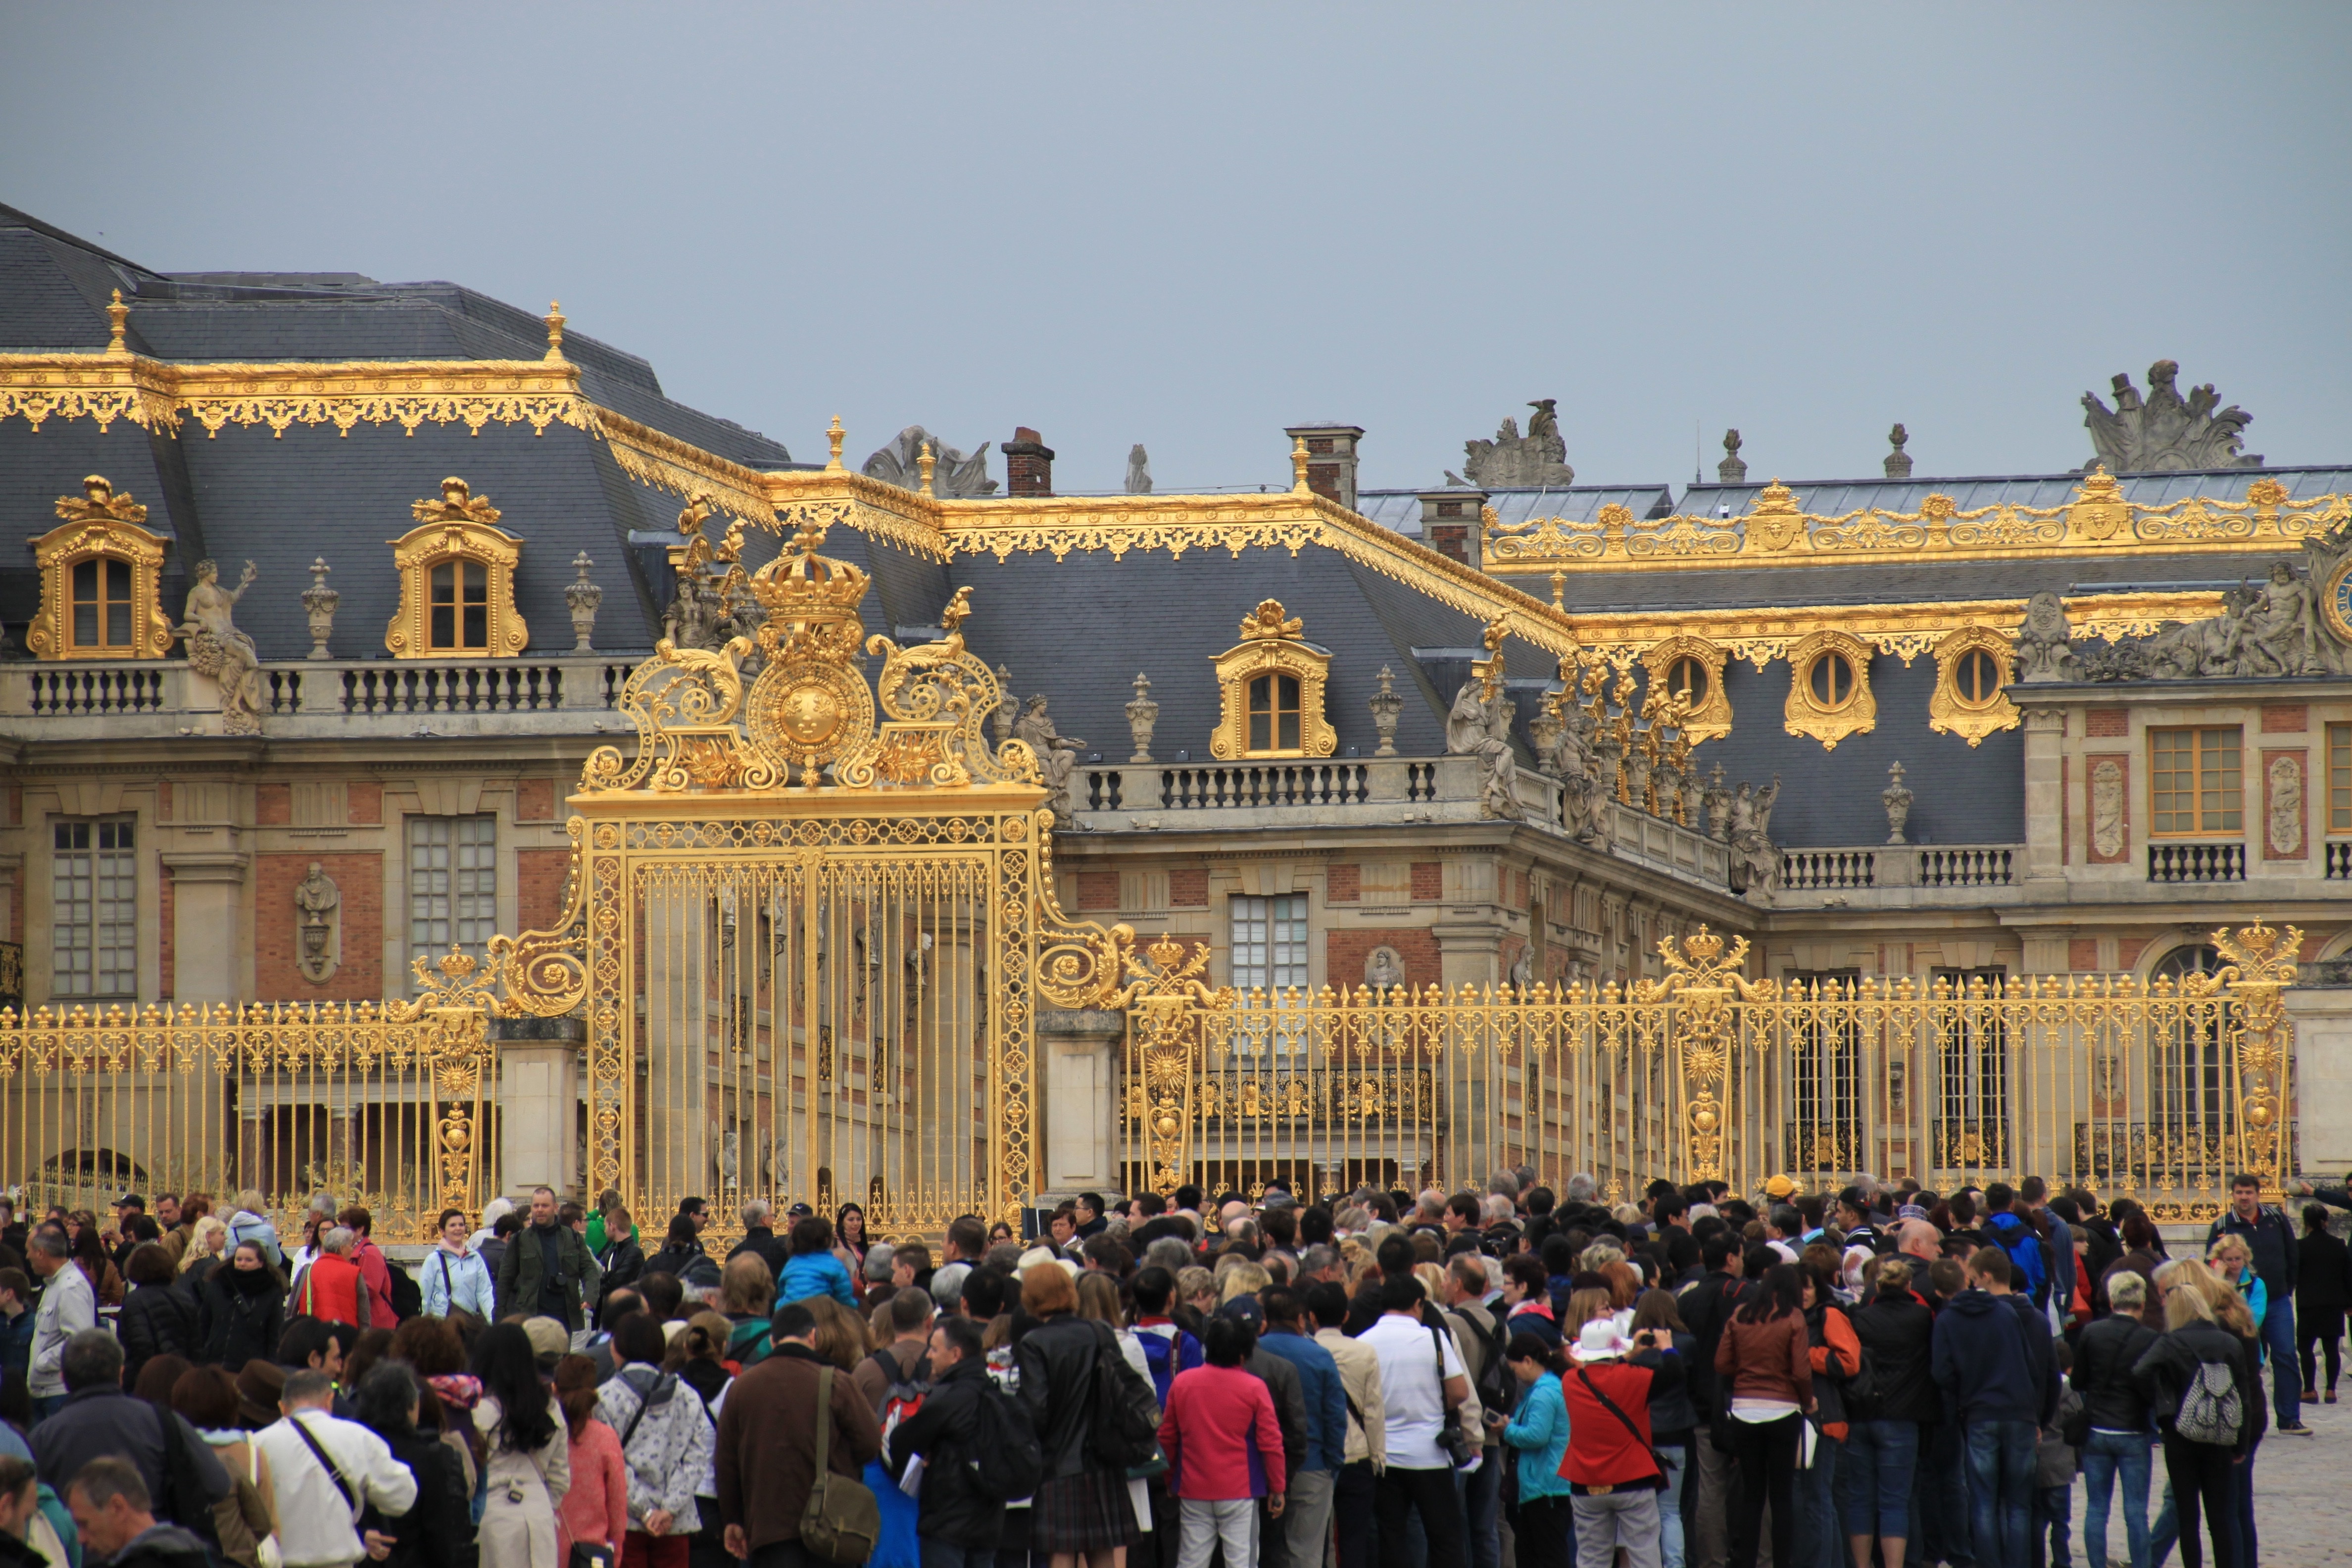
palace, crowd, plaza, human, tourism, versailles